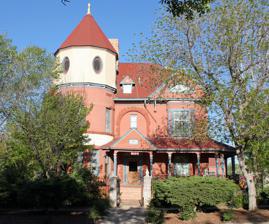
Building: Nathaniel W. Duke House
Country: United States of America
Year built: 1889
United States historic place Nathaniel W. Duke House U.S. National Register of Historic Places House in 2012 Location 1409 Craig St., Pueblo, Colorado Coordinates 38°16′48″N 104°37′05″W / 38.28013°N 104.61813°W / 38.28013; -104.61813 Area 0.3 acres (0.12 ha) Built 1889 Built by Pierson & Kinetsen Architect Fred A. Hale Architectural style Queen Anne NRHP reference No. 85000229 Added to NRHP February 8, 1985 The Nathaniel W. Duke House , at 1409 Craig St. in Pueblo, Colorado , was built in 1889.  It was listed on the National Register of Historic Places in 1985. It was deemed significant as a good example of Queen Anne -style residential architecture, and for its association with pioneer-era businessman Nathaniel W. Duke (1846-1893). The house was designed by Denver architect Fred A. Hale and is prominent as the largest house in the Craig subdivision. It was built by contractors Pierson and Rinetsen under supervision of Weston & Bicknell as Superintendent of Construction. Duke moved to Pueblo in 1868 and joined the Thatcher Brothers in their general mercantile store. In 1879, Duke ran for county treasurer and remained in that office for two years. He then formed a partnership with William Orman in the Dexter Livery Stable. Fire destroyed the stable in July, 1875, and the firm was dissolved. In 1876, Duke entered into the grocery business with Charles Henkel as a junior partner with the firm known as the Charles Henkel and Company. As the business grew it evolved into a wholesale grocery operation. Together, Henkel and Duke built one of the most successful wholesale grocery businesses in southern Colorado, serving both Colorado and adjacent territories. The firm carried a stock of $200,000 and did an annual business of one quarter of a million dollars.  Duke died on December 18, 1893. In his obituary he was eulogized as "one of the best known wholesale grocerymen in the country, his acquaintance being large throughout the East and West. As a businessman, he showed himself to be possessed of unusual judgement and sagacity. In his death, Pueblo loses one of her most highly respected and public spirited citizens" (Pueblo Daily Chieftain, December 18, 1893, p. 5). In a letter written by Charles Henkel to the Southern Colorado Pioneers Association on May 25, 1917, Mr, Henkel referred to Duke as "one of the most brilliant businessmen in the State of Colorado." Following his death, the Duke family continued in the business with Mr. Henkel. Ella, his wife, and son Thomas became officers, and the firm became known as the Henkel-Duke Mercantile Company. Its tower provides fine views. See also National Register of Historic Places listings in Pueblo County, Colorado References